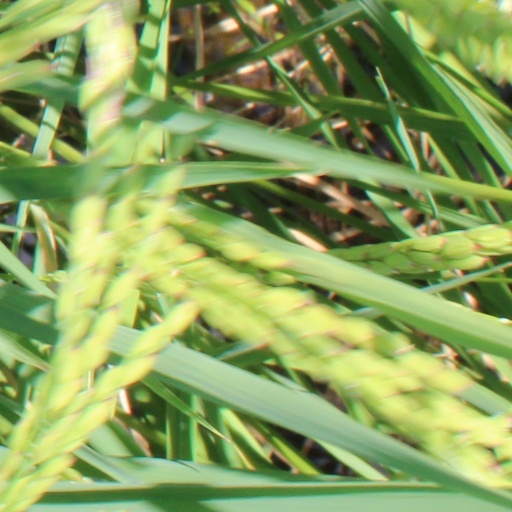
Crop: rice